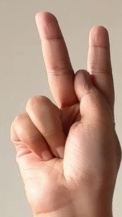
ASL sign: K